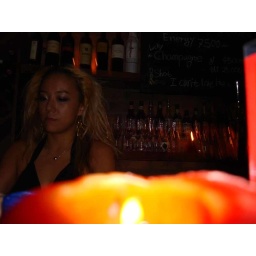
this is the bar tender at BricX on hooker hill in itaewon.